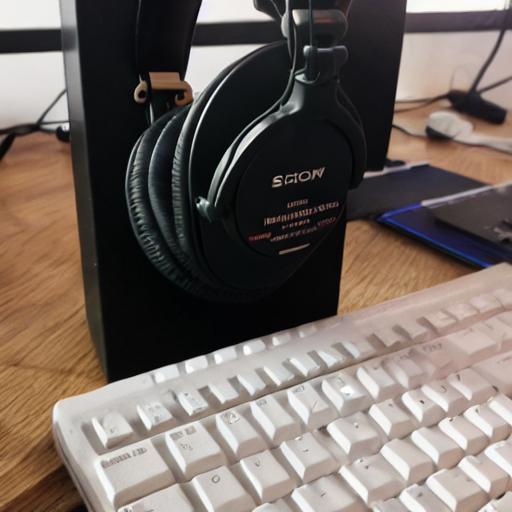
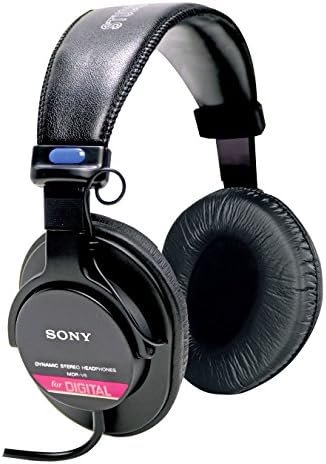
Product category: headphones
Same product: no